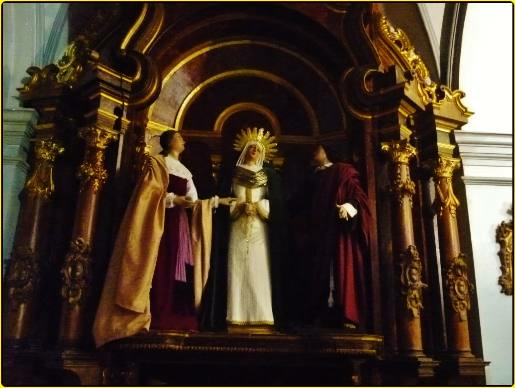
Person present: No